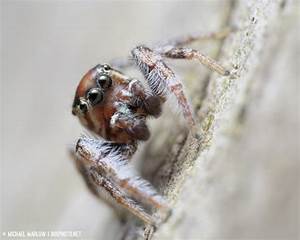
Label: ragno